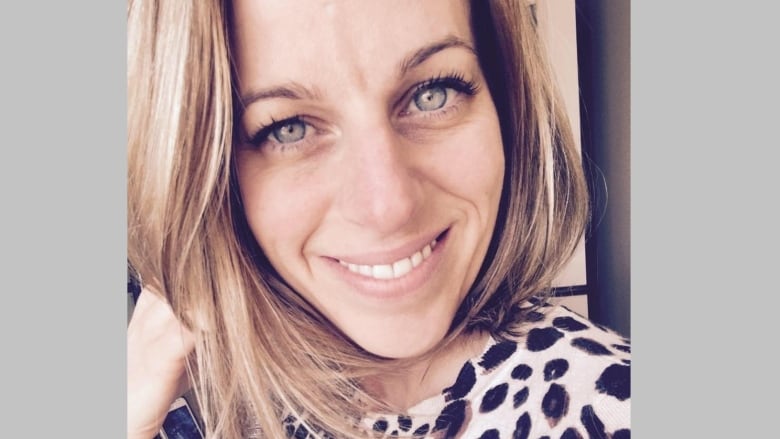
Gender: women